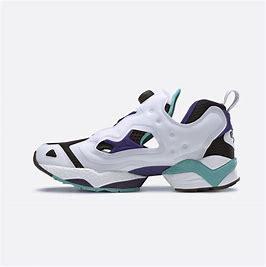
Brand: Reebok
Model: Instapump Fury 95